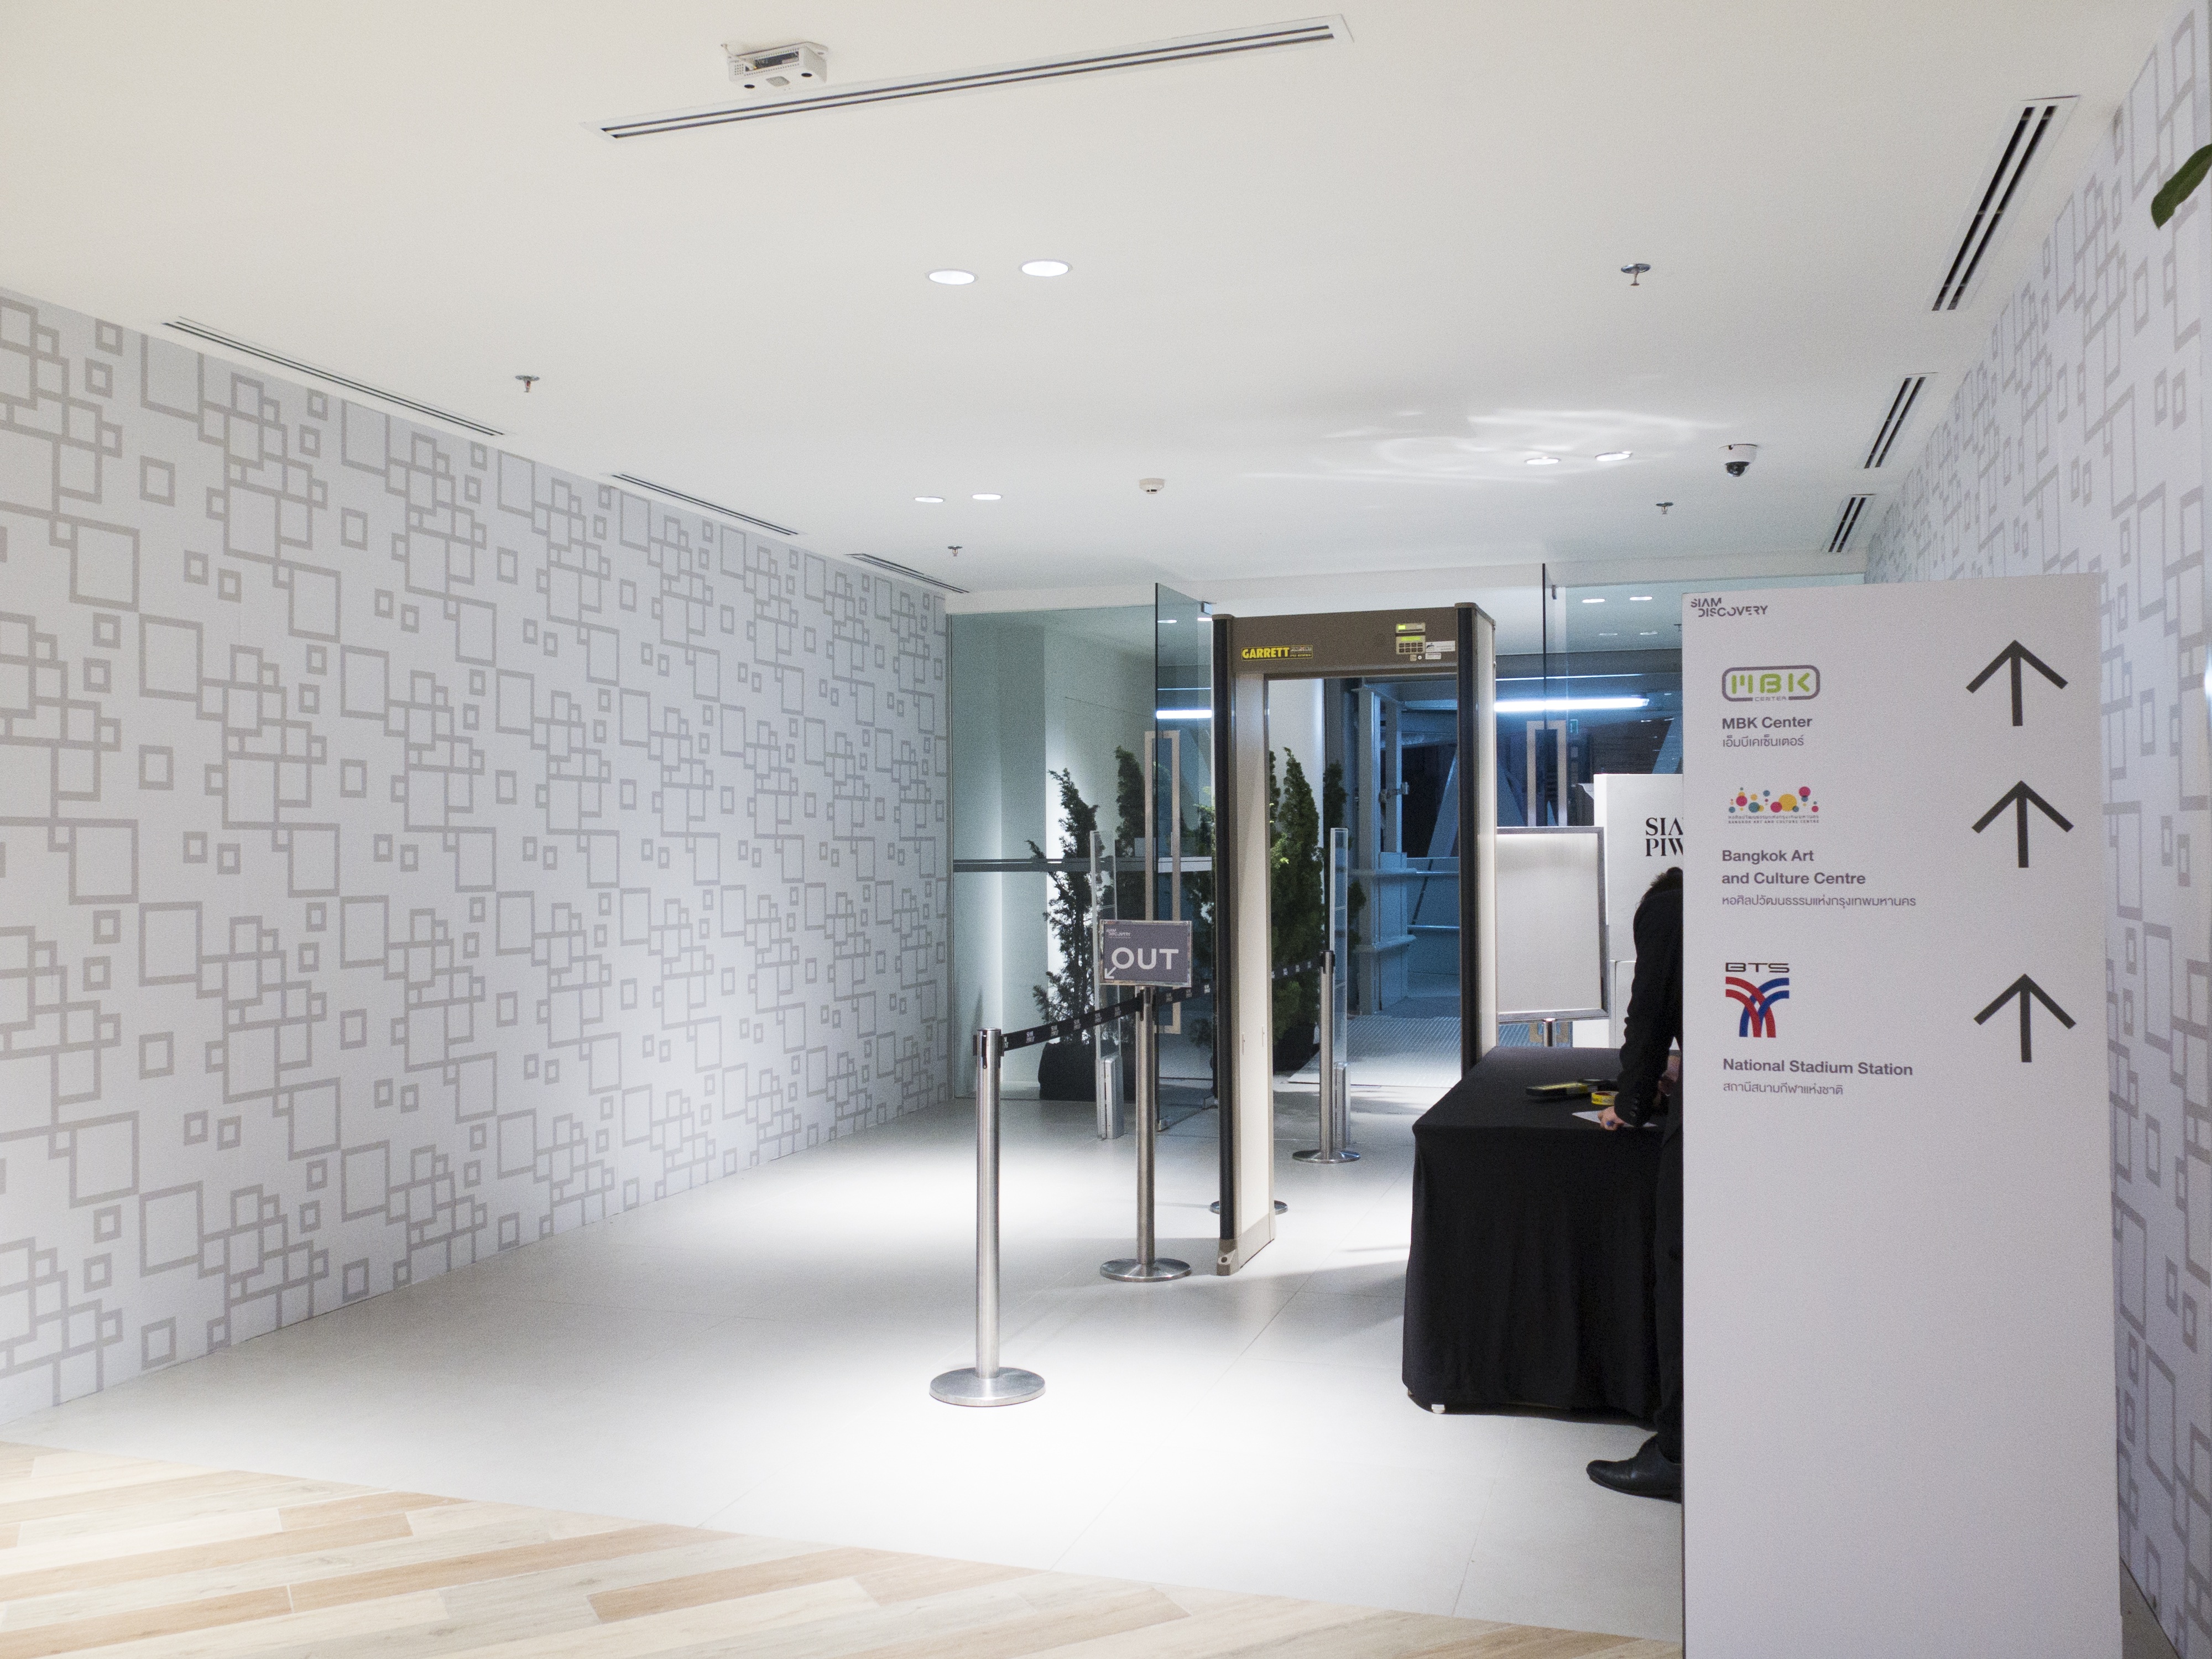
light, car, floor, city, wall, ceiling, property, room, speed, night city, thailand, interior design, design, bangkok, skytrain, real estate, flooring, night city road, window covering